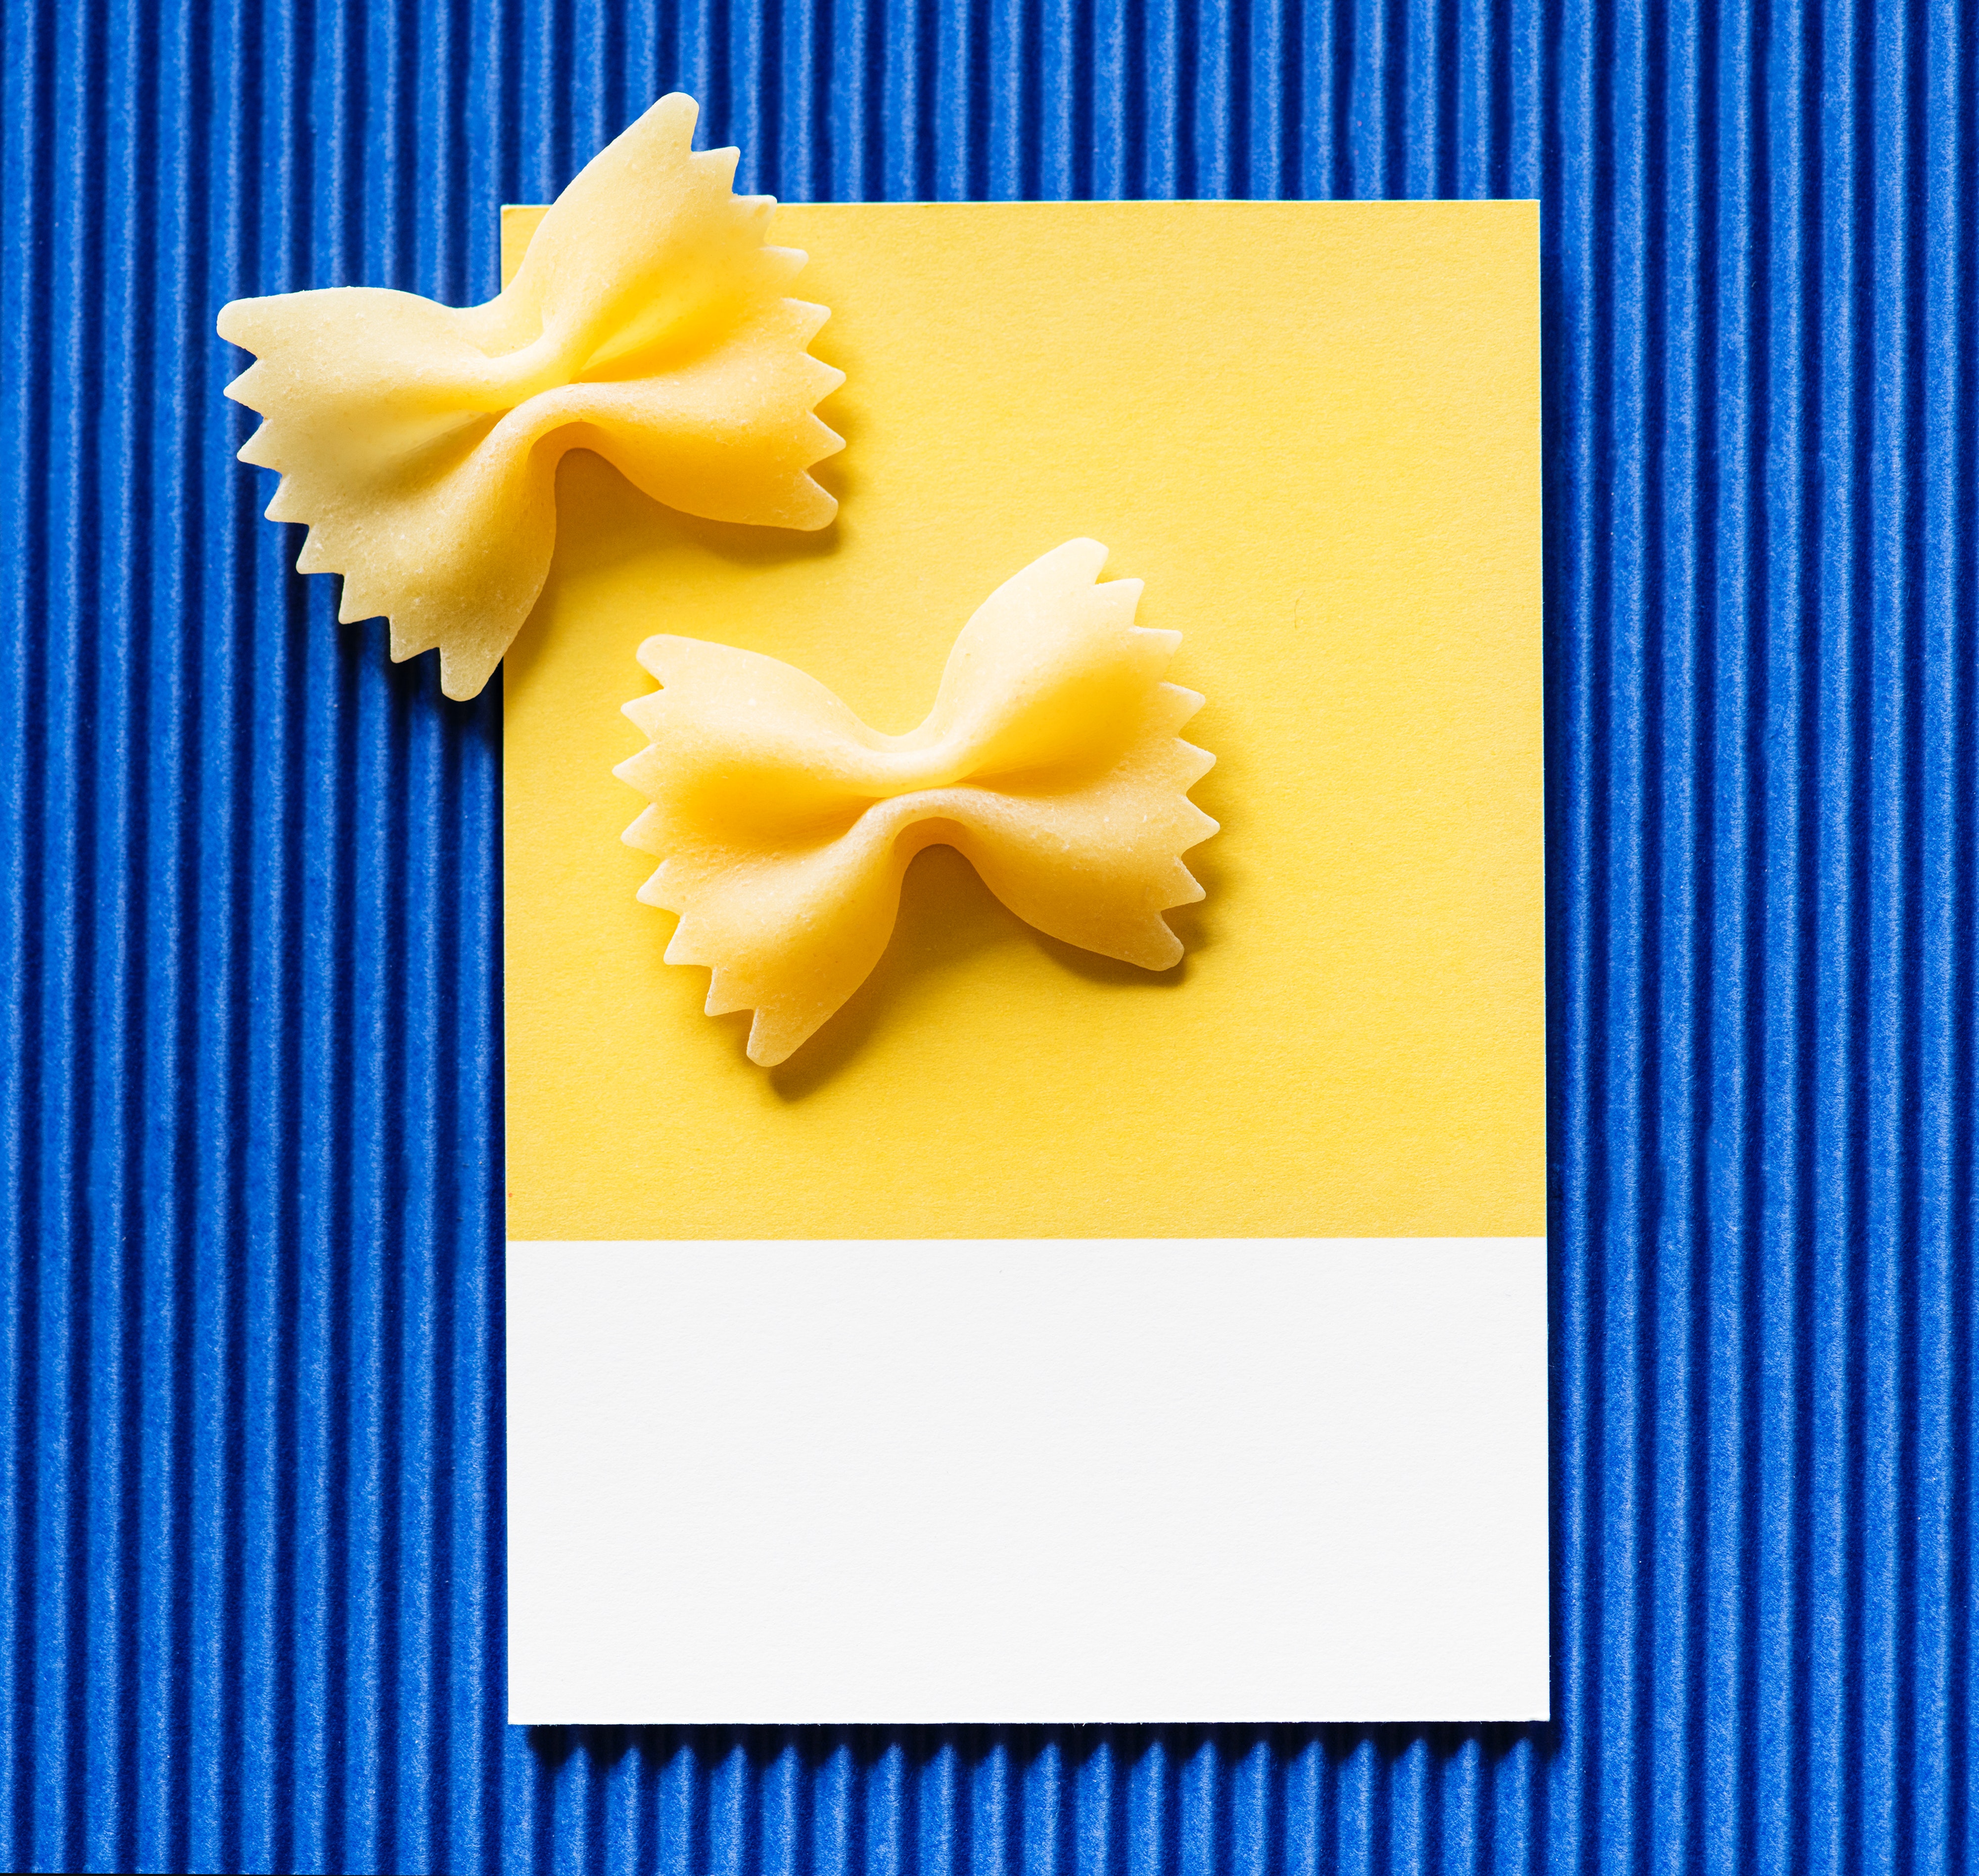
yellow, paper